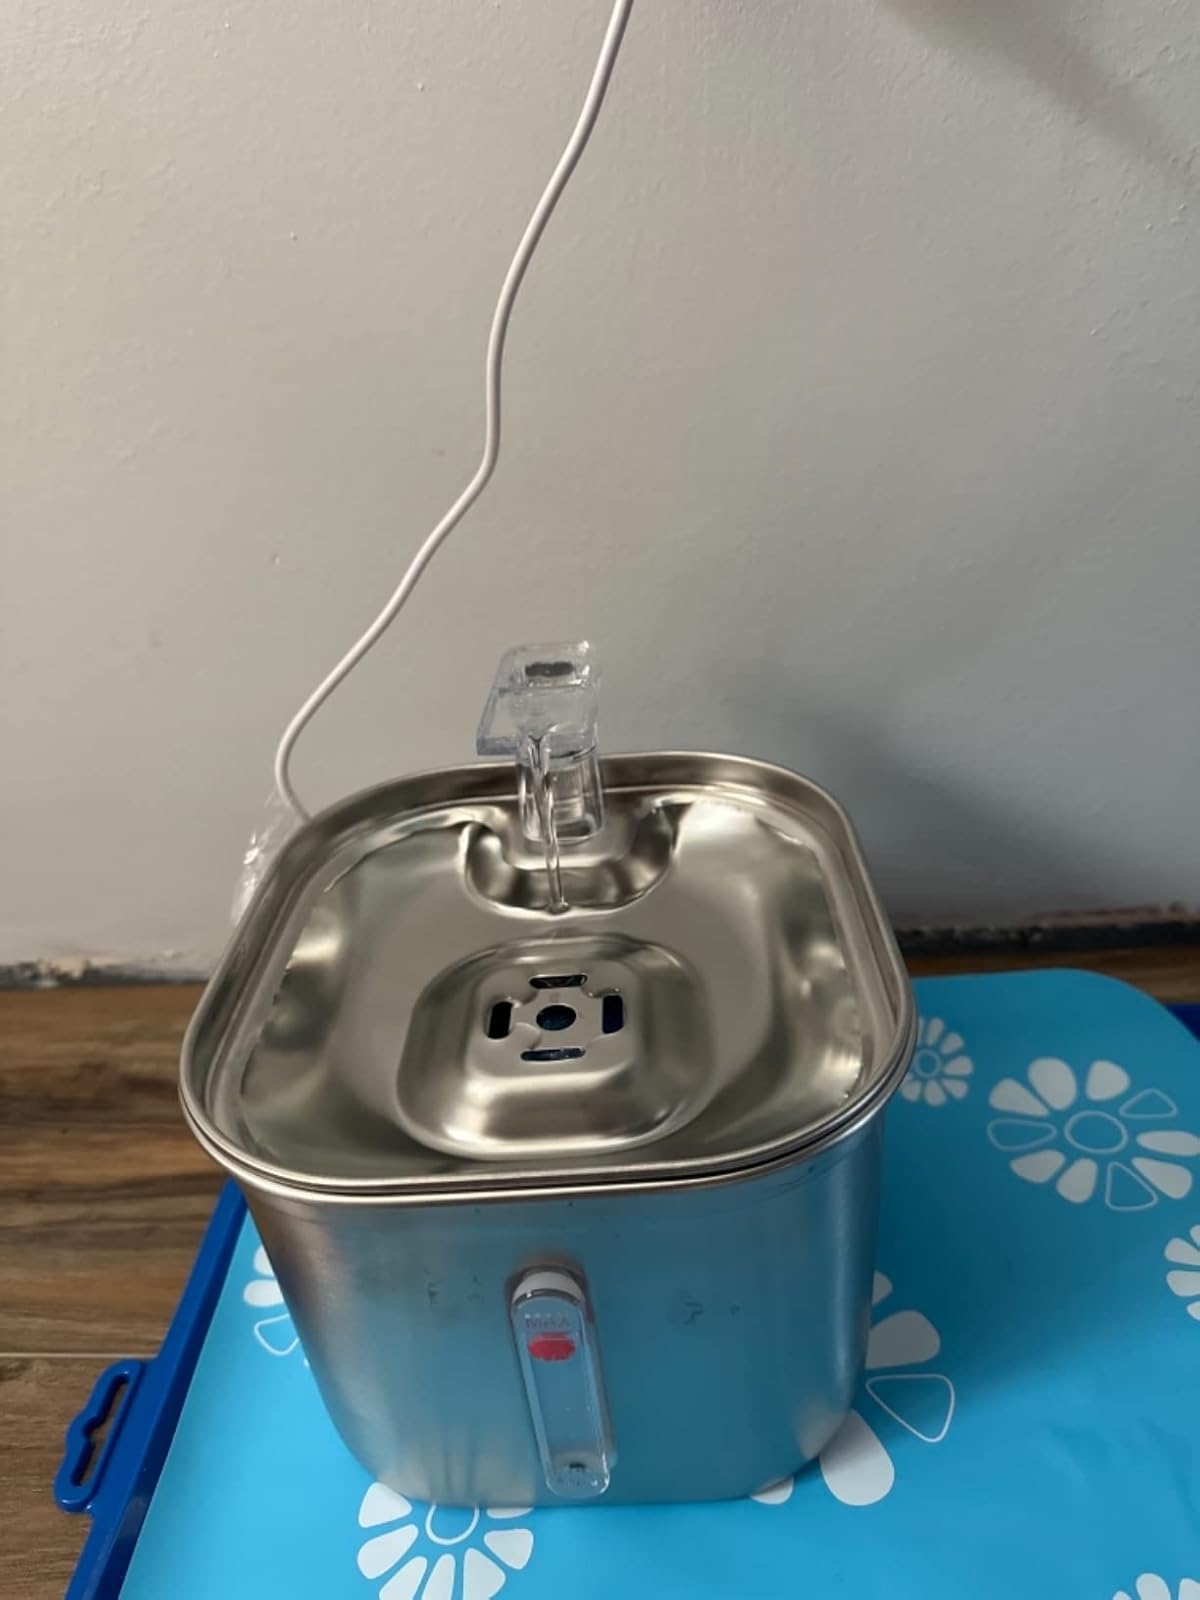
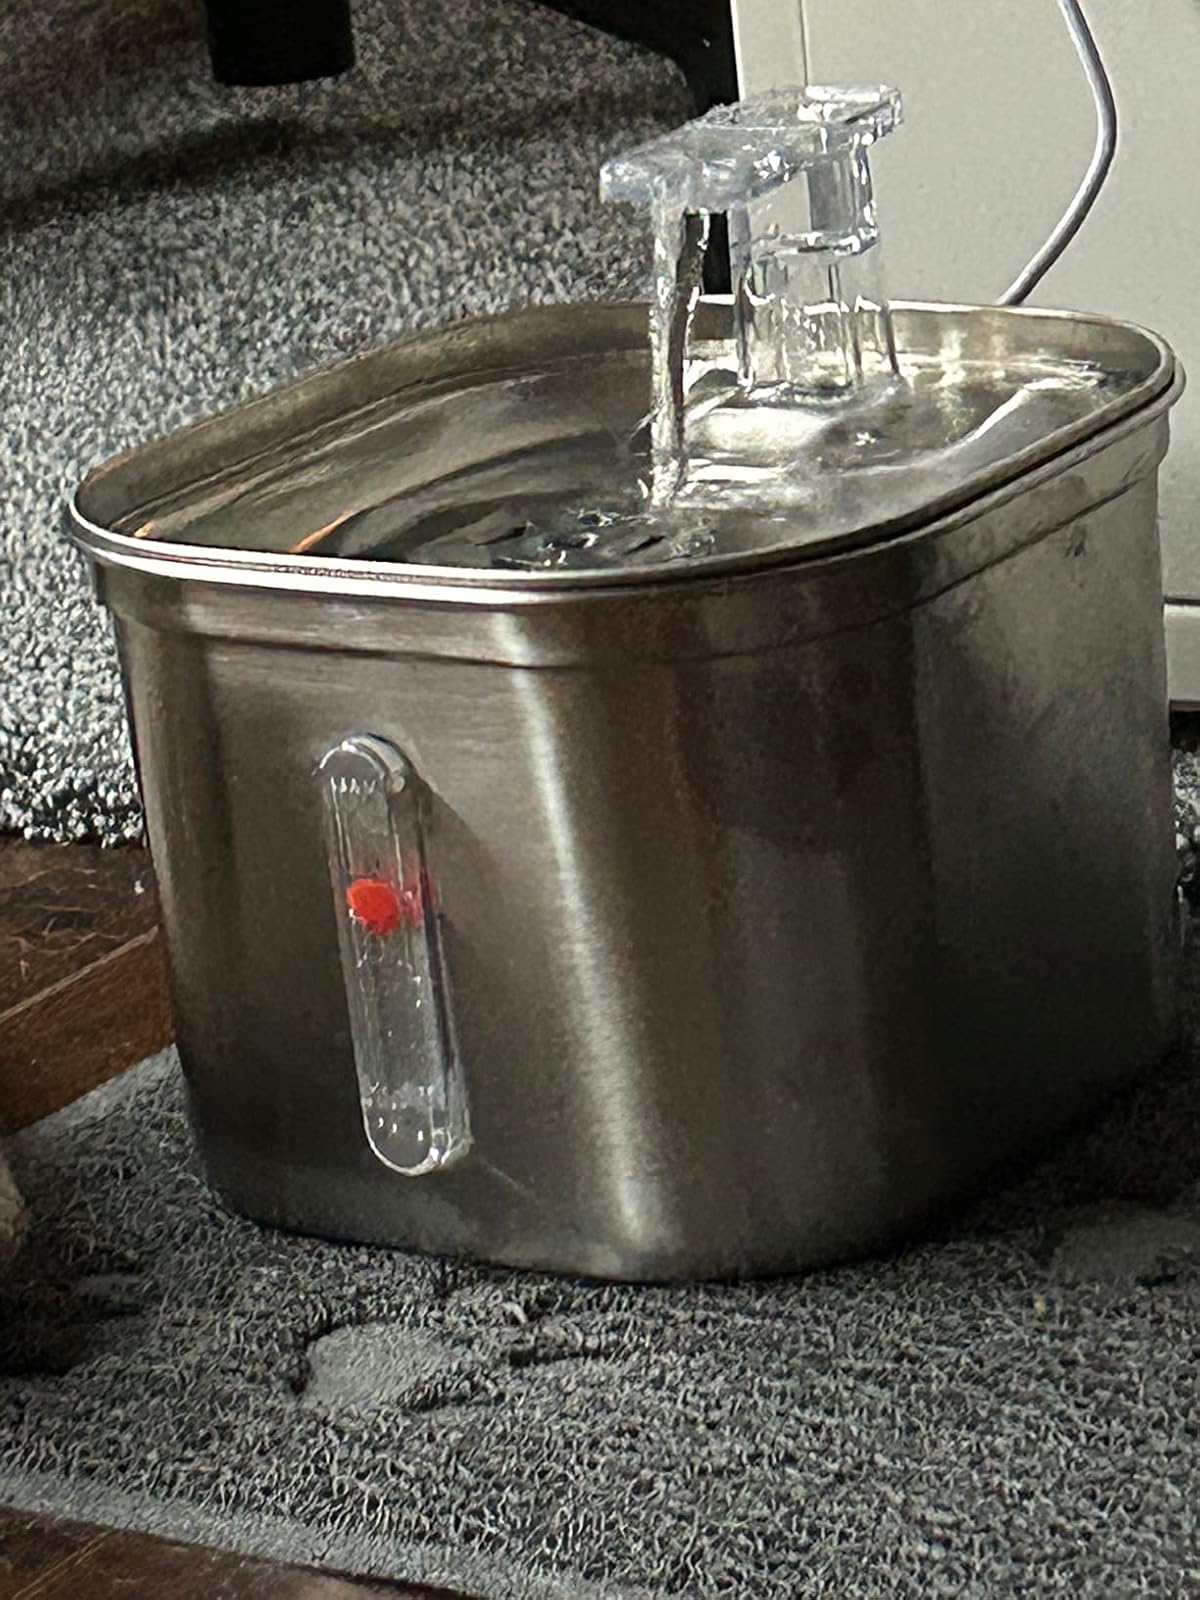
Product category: items_bowl
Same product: yes